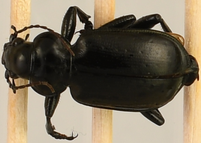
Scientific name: Calosoma affine
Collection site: Konza Prairie Agroecosystem NEON (KONA), plot KONA_007